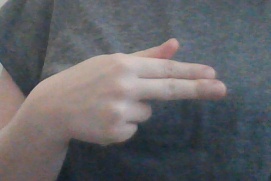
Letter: ghain